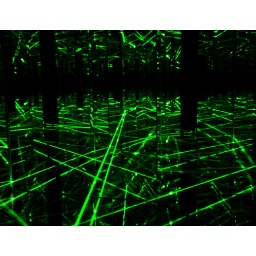
Green laser beam in a mirror hexagon with mirror floor and mirror roof filled with smoke